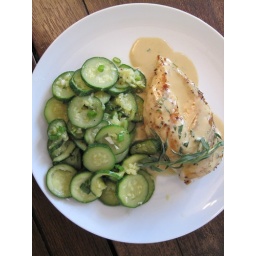
Sauteed chicken with mustard cream sauce. Steamed zucchini with scallions, tossed in EVOO with garlic and red pepper flakes.